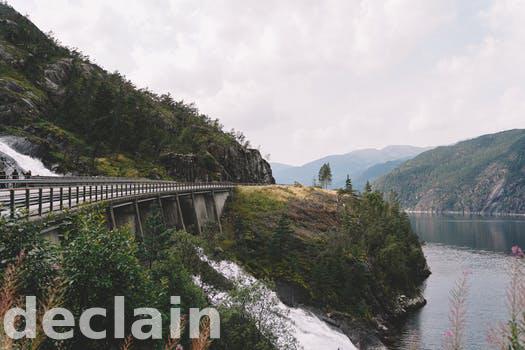
Label: Watermark